1946 in Michigan

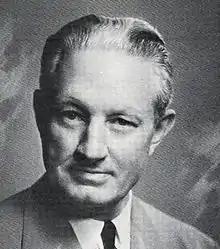
Kim Sigler

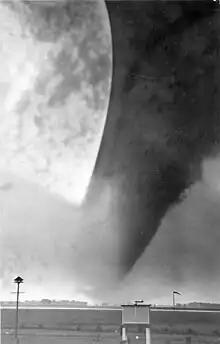
1946 Windsor–Tecumseh tornado

The Associated Press polled editors of its member newspapers in Michigan and ranked the state's top news stories of 1946 as follows: